Megasthenes

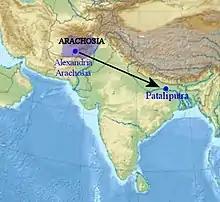

Megasthenes was a Greek ambassador of Seleucus I Nicator in the court of Chandragupta Maurya. Arrian explains that Megasthenes lived in Arachosia, with the satrap Sibyrtius, from where he visited India: